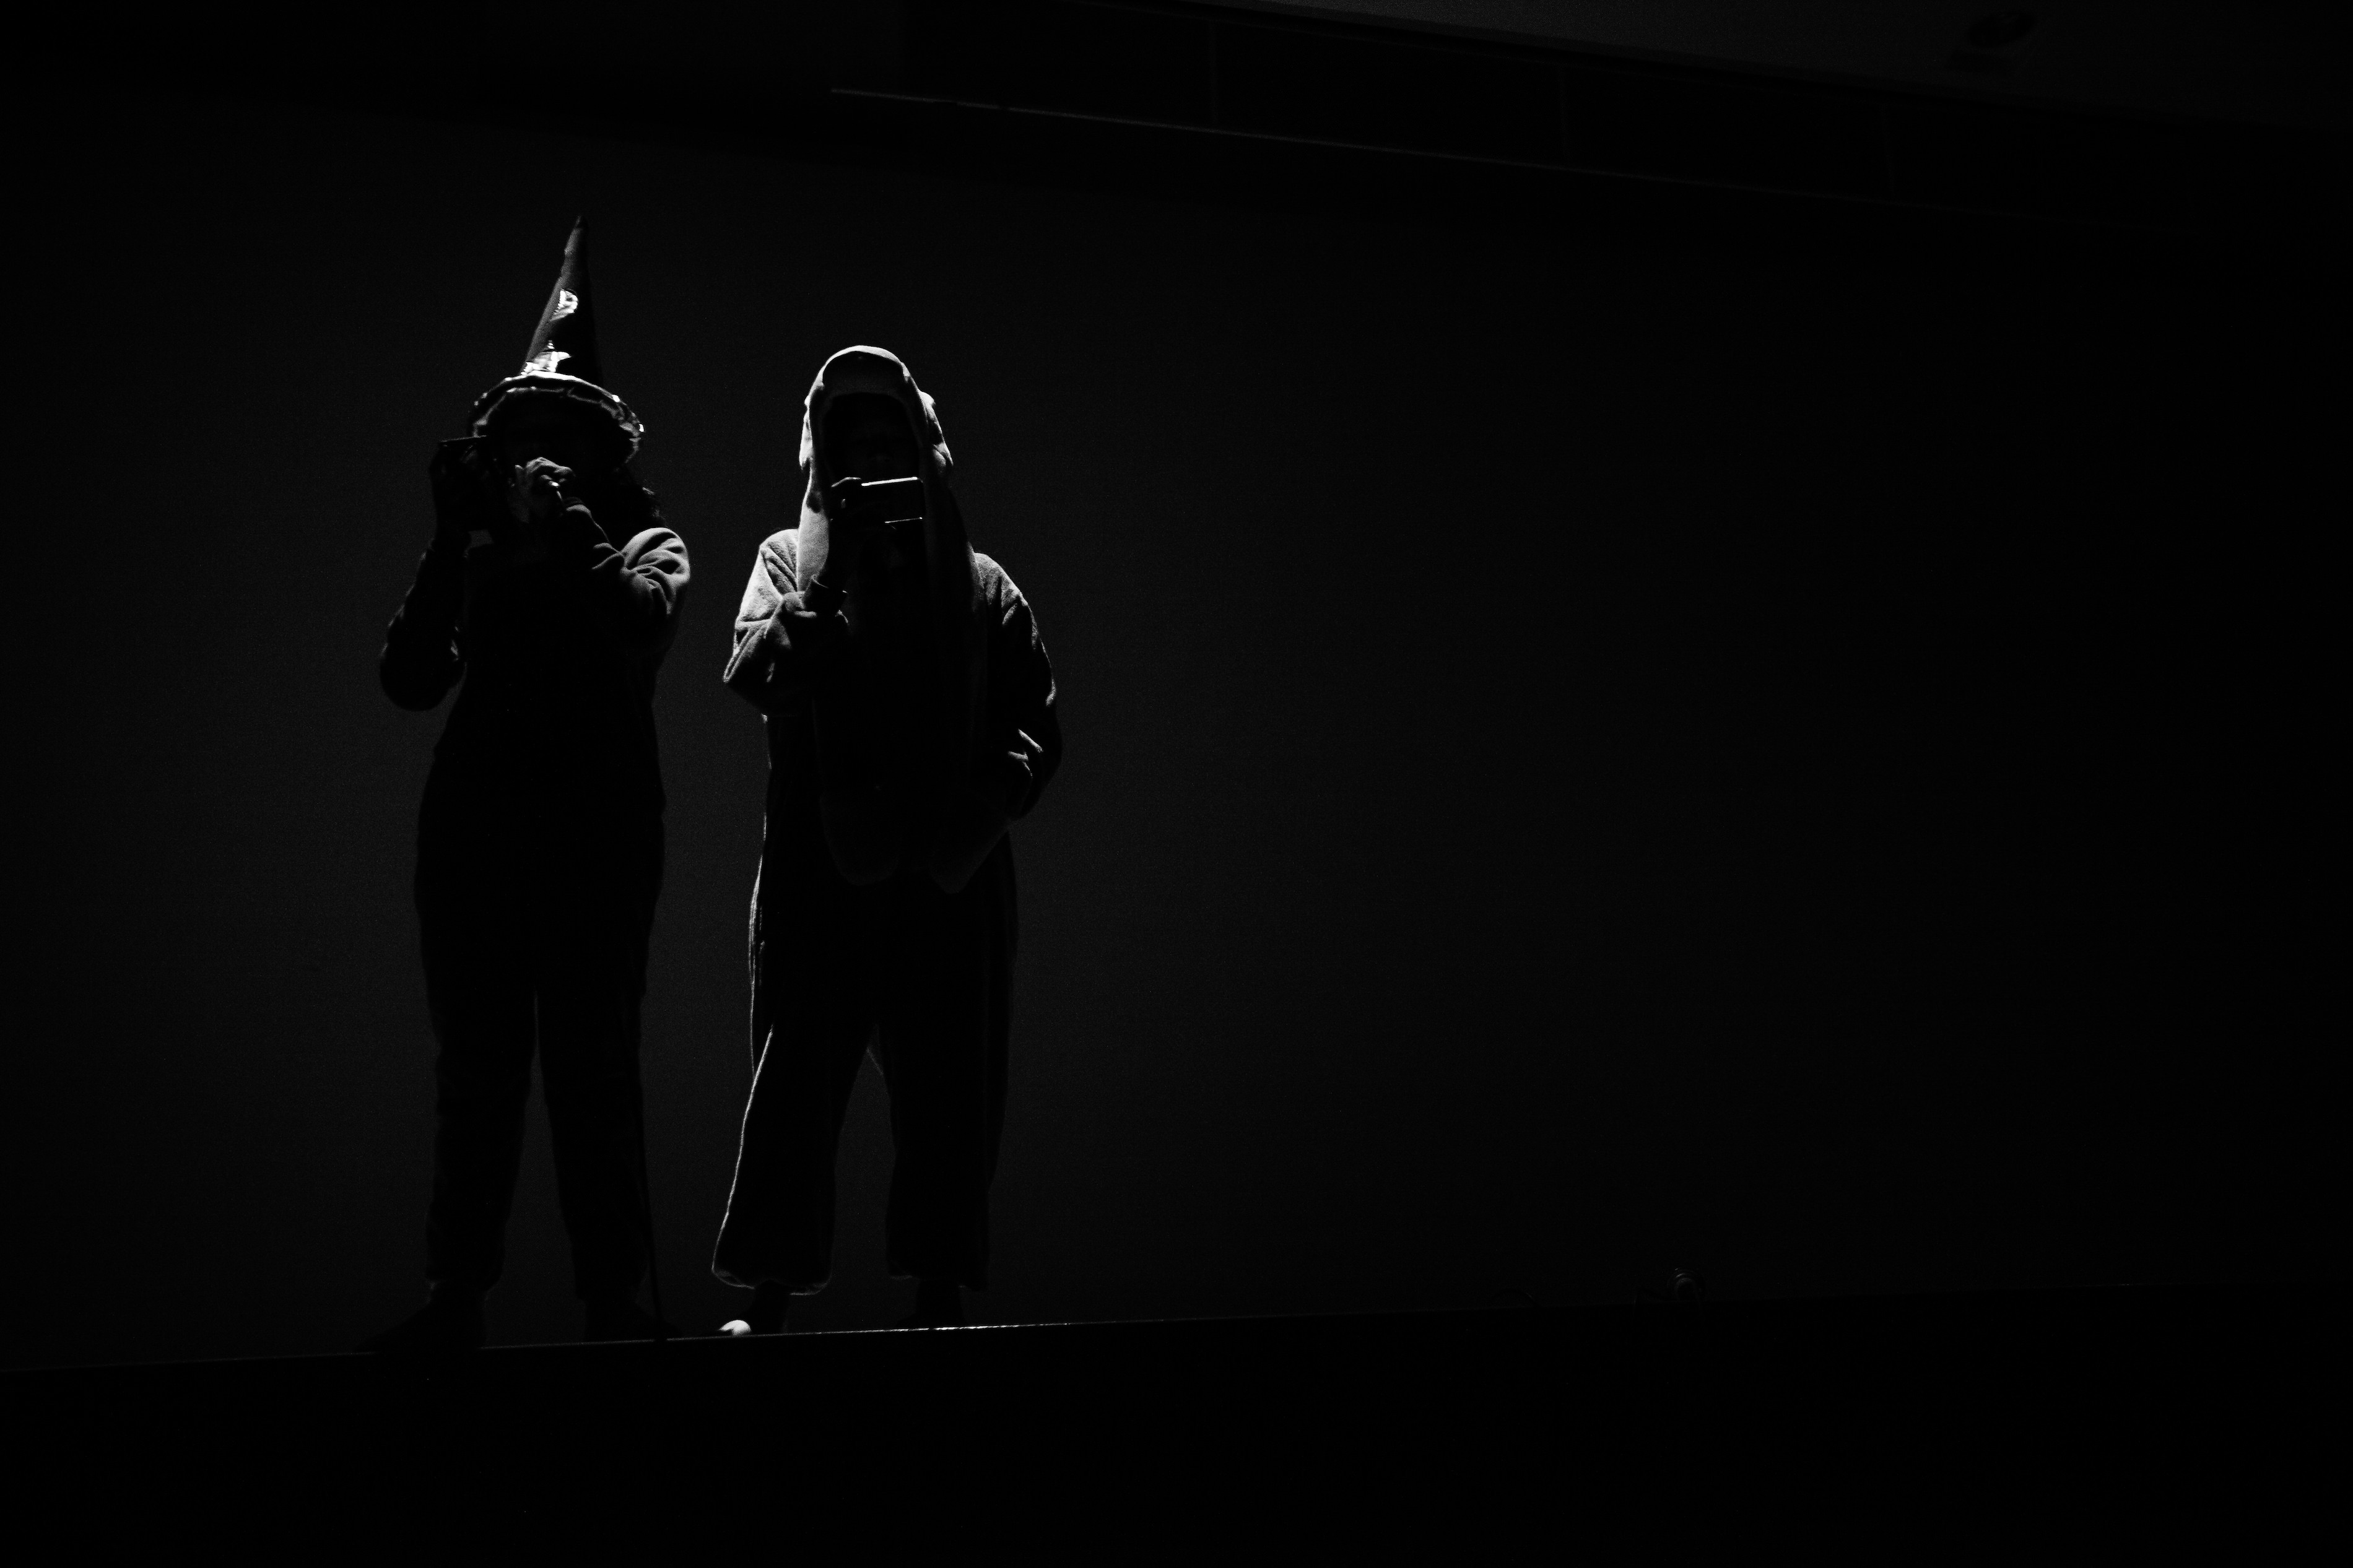
silhouette, light, black and white, night, photography, darkness, black, monochrome, monochrome photography, film noir